Elisabeth Juliana Francisca of Hesse-Homburg

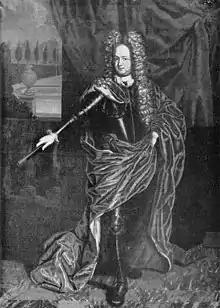
Fürst Frederick William Adolf of Nassau-Siegen, the husband of Elisabeth Juliana Francisca. Anonymous portrait, first quarter 18th century. Siegerlandmuseum, Siegen.

Elisabeth Juliana Francisca married at Homburg Castle on 7 January 1702 to Fürst Frederick William Adolf of Nassau-Siegen (Siegen, 20 February 1680 – "Nassauischer Hof", Siegen, 13 February 1722), the eldest son of Fürst William Maurice of Nassau-Siegen and Princess Ernestine Charlotte of Nassau-Schaumburg. On the death of his father in 1691, Frederick William Adolf succeeded his father as the territorial lord of the Protestant part of the principality of Nassau-Siegen and co-ruler of the city of Siegen. He possessed the district of Siegen (with the exception of seven villages) and the districts of Hilchenbach and Freudenberg. He shared the city of Siegen with the Catholic Fürst of Nassau-Siegen. Frederick William Adolf also succeeded his father as count of Bronkhorst, lord of , , and , and hereditary knight banneret of the Duchy of Guelders and the County of Zutphen. Because he was still a minor, he was under the custody and regency of his mother until 1701.